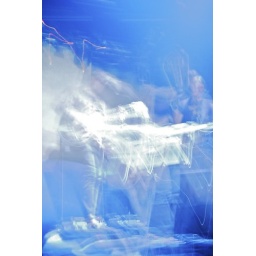
Space, cloud rock, guitar flight in the key of blue